Vietnam Maritime University

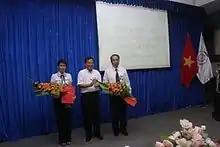
Dr. Le Quoc Tien - Head of General Administration Dept was appointed as Dean of International School of Education, Dr. Nguyen Thanh Thuy - Deputy Chair of Department of Maritime Economics, Director of Logistics Education and Training Centre, was appointed as Vice Dean of International School of Education .

Introduction: International Training Institute under the Maritime University, the English name is: International School of Education, referred to as the ISE function: Organize and manage projects with joint training foreign; imports of advanced programs; support students to study abroad and international student exchanges; supply human resources and implement collaborative scientific research.